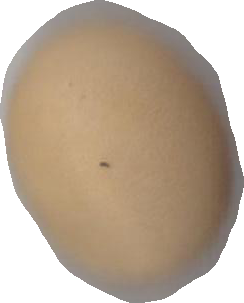
Variety: Dega